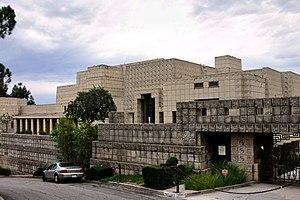
Ennis House est un logement résidentiel situé au 2655 Glendower Avenue, dans le quartier Los Feliz à Los Angeles.
Blade Runner est un film américain de science-fiction réalisé par Ridley Scott, sorti en 1982. Son scénario s'inspire assez librement du roman Les androïdes rêvent-ils de moutons électriques ? de l'auteur Philip K. Dick, à qui le film est dédié.
Cet article recense les sites concernés par l'observatoire mondial des monuments en 2006.